Gigha

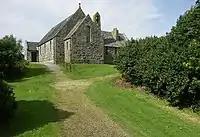
Gigha and Cara parish church

This isle is for the most part arable, but rocky in other parts; the mould is brown and clayey, inclining to red; it is good for pasturage and cultivation. The corn growing here is oats and barley. The cattle bred here are cows, horses, and sheep. There is a church in this island called Kilchattan, it has an altar in the east end, and upon it a font of stone which is very large, and hath a small hole in the middle which goes quite through it. There are several tombstones in and about this church; the family of the Macneils, the principal possessors of this isle, are buried under the tombstones on the east side the church, where there is a plot of ground set apart for them. Most of all the tombs have a two-handed sword engraven on them, and there is one that has the representation of a man upon it... This isle affords no wood of any kind, but a few bushes of juniper on the little hills.